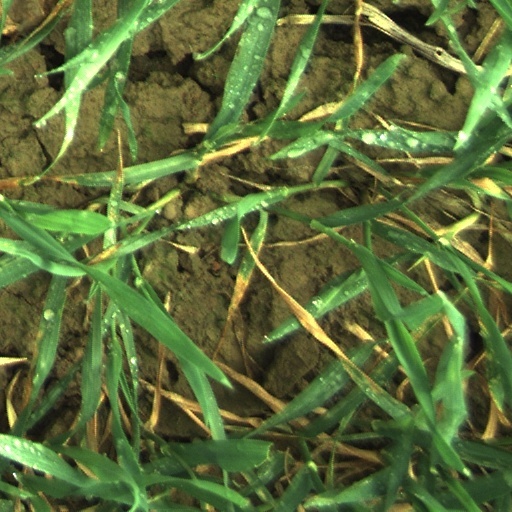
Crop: wheat